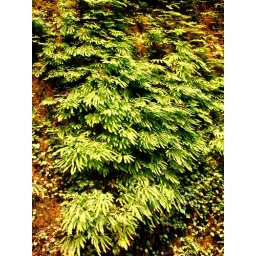
Ferns growing on the side of the canyon walls in Fern Canyon